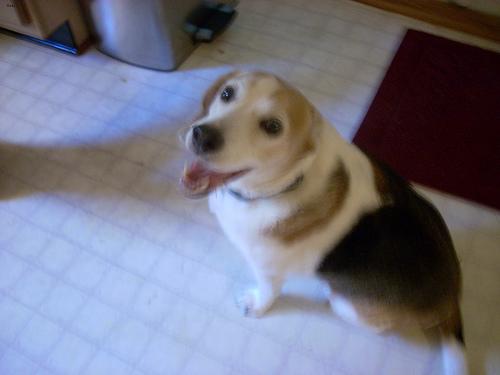
Breed: beagle